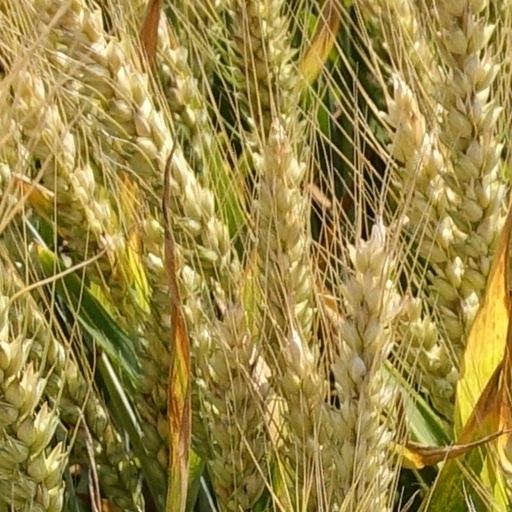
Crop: wheat